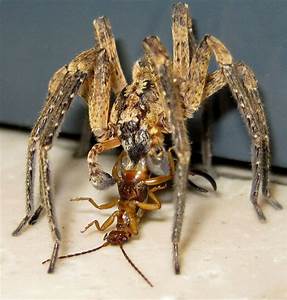
Label: ragno